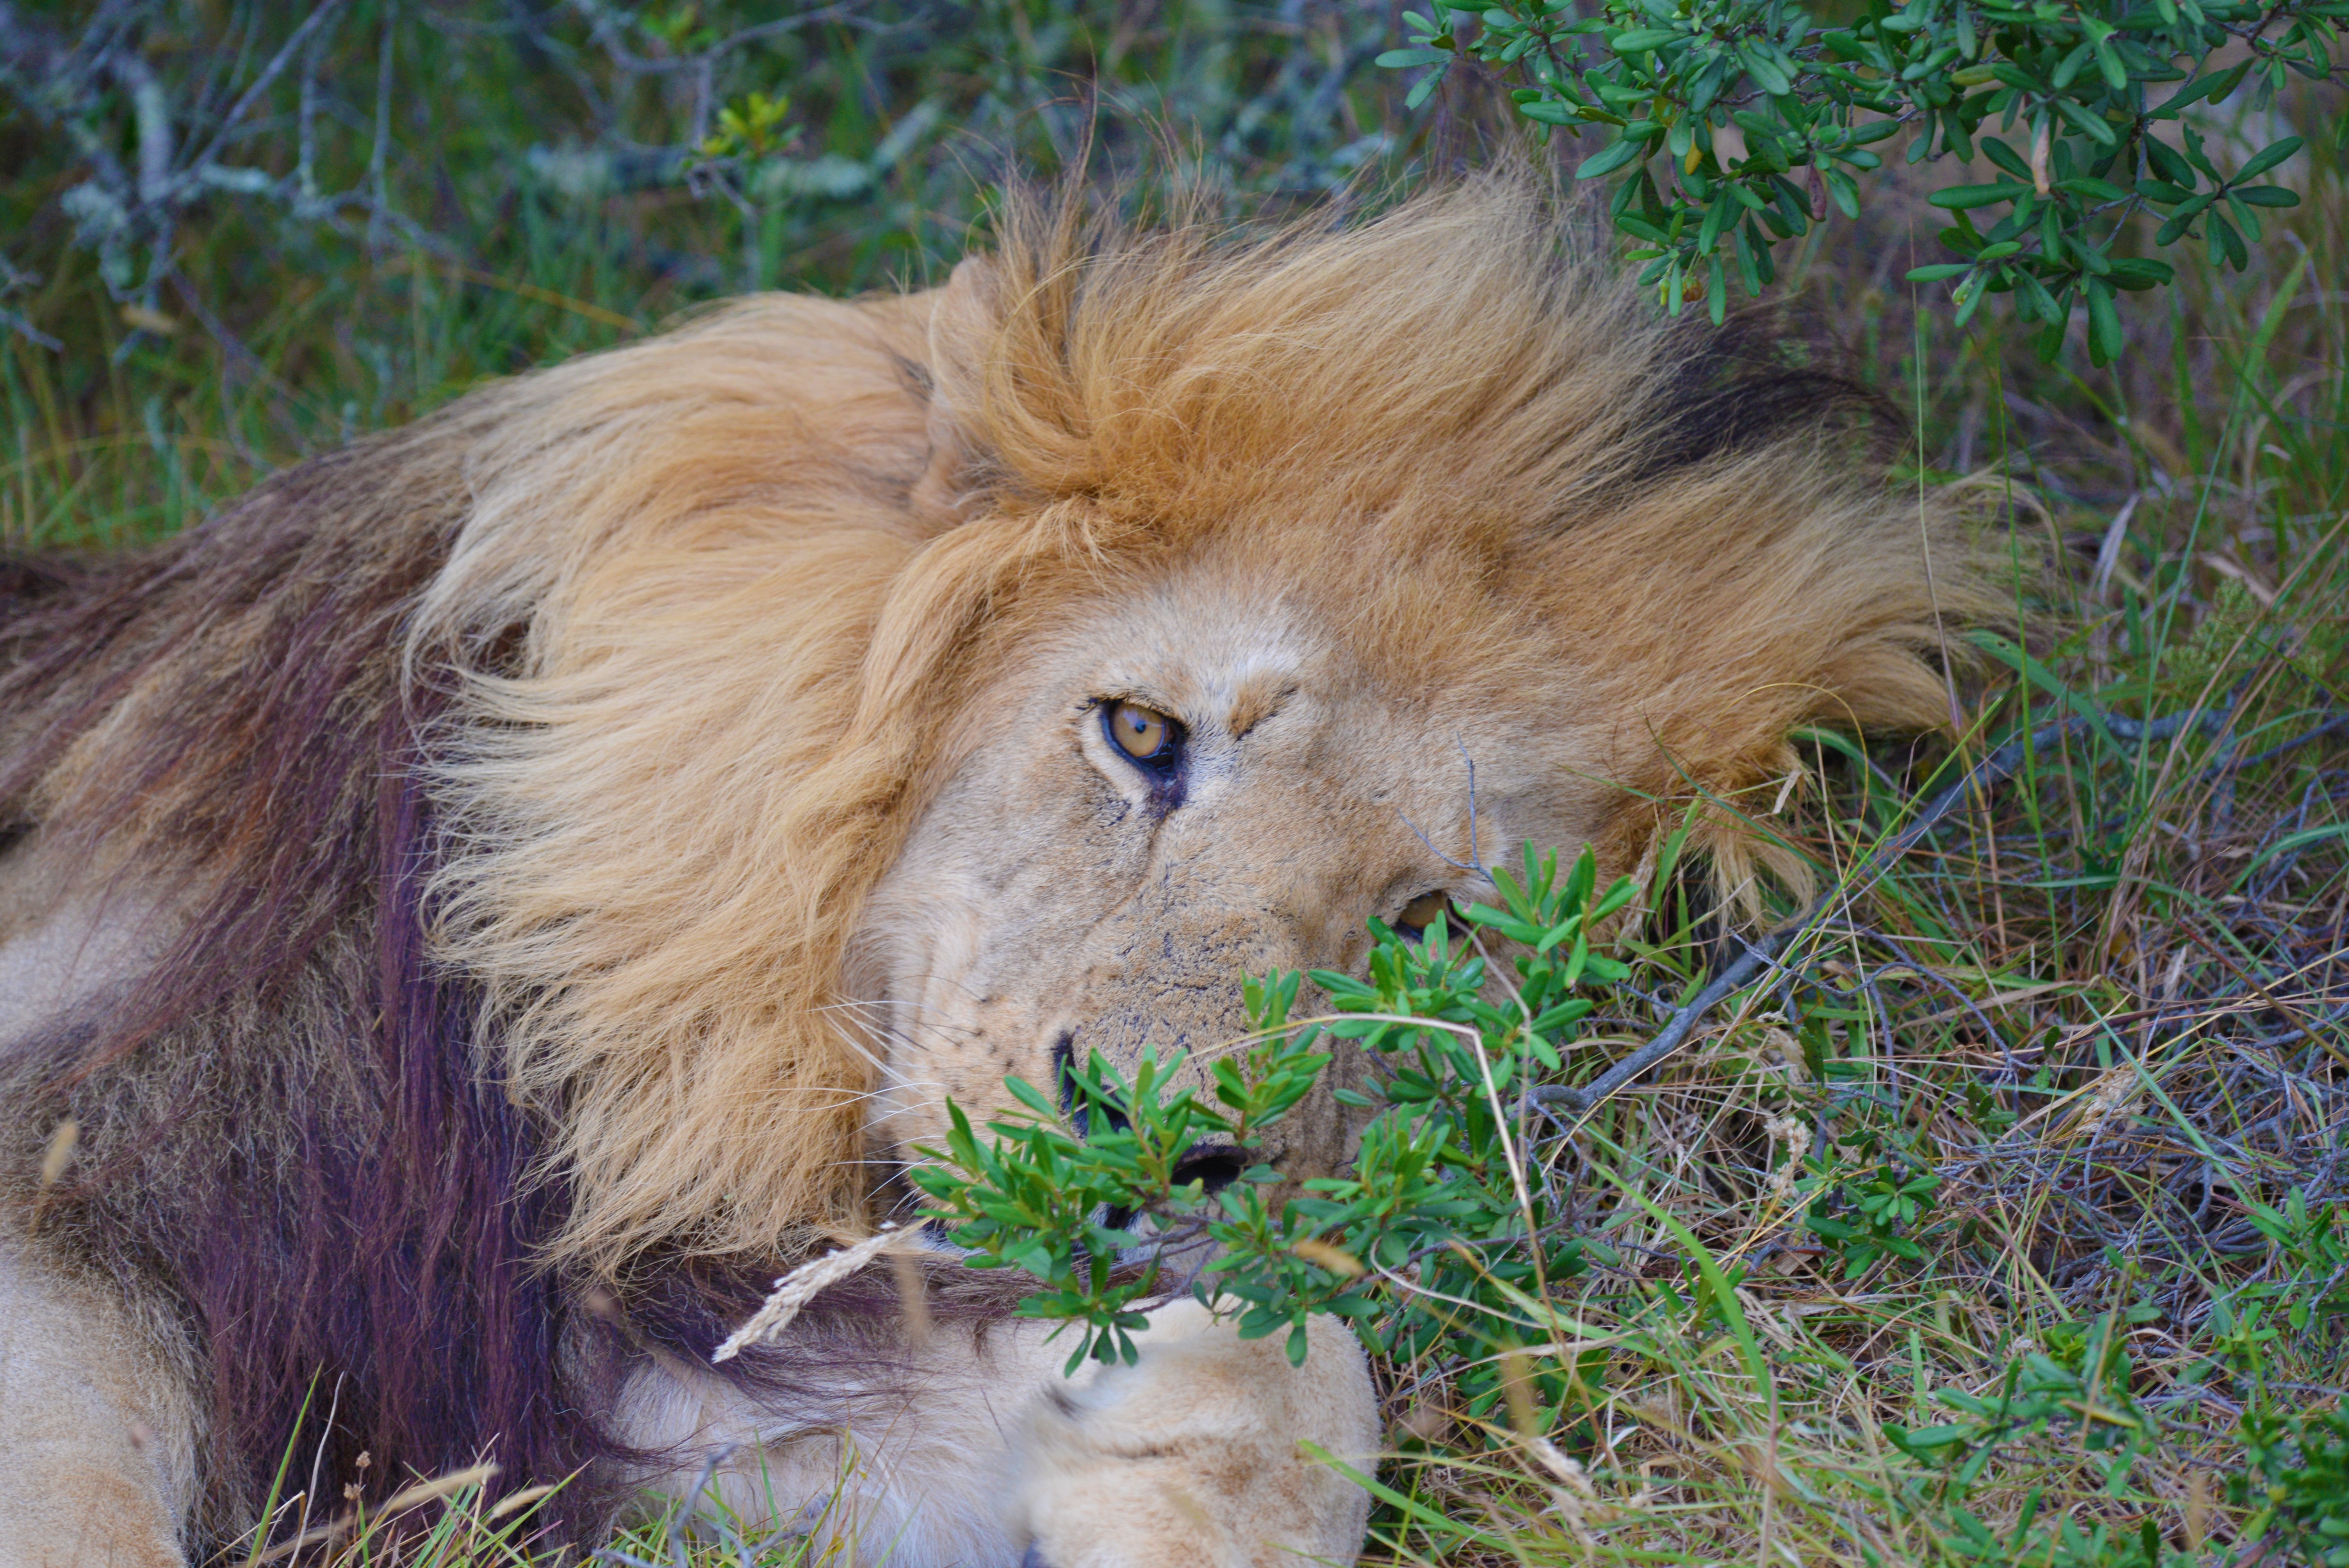
wildlife, zoo, mammal, mane, fauna, lion, safari, south africa, big cats, cat like mammal, dog breed group